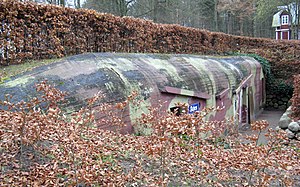
Vandel Bunker-Museum
Silkeborg Bunker Museum ligger ved Silkeborg Bad, ved Ørnsø i den sydvestlige ende af Silkeborg;
Vandel Bunker-Museum er beliggende på den tidligere Flyvestation Vandel, 5 km øst for Billund. Museet er indrettet i en 250 m² NBC-sikret bunker.